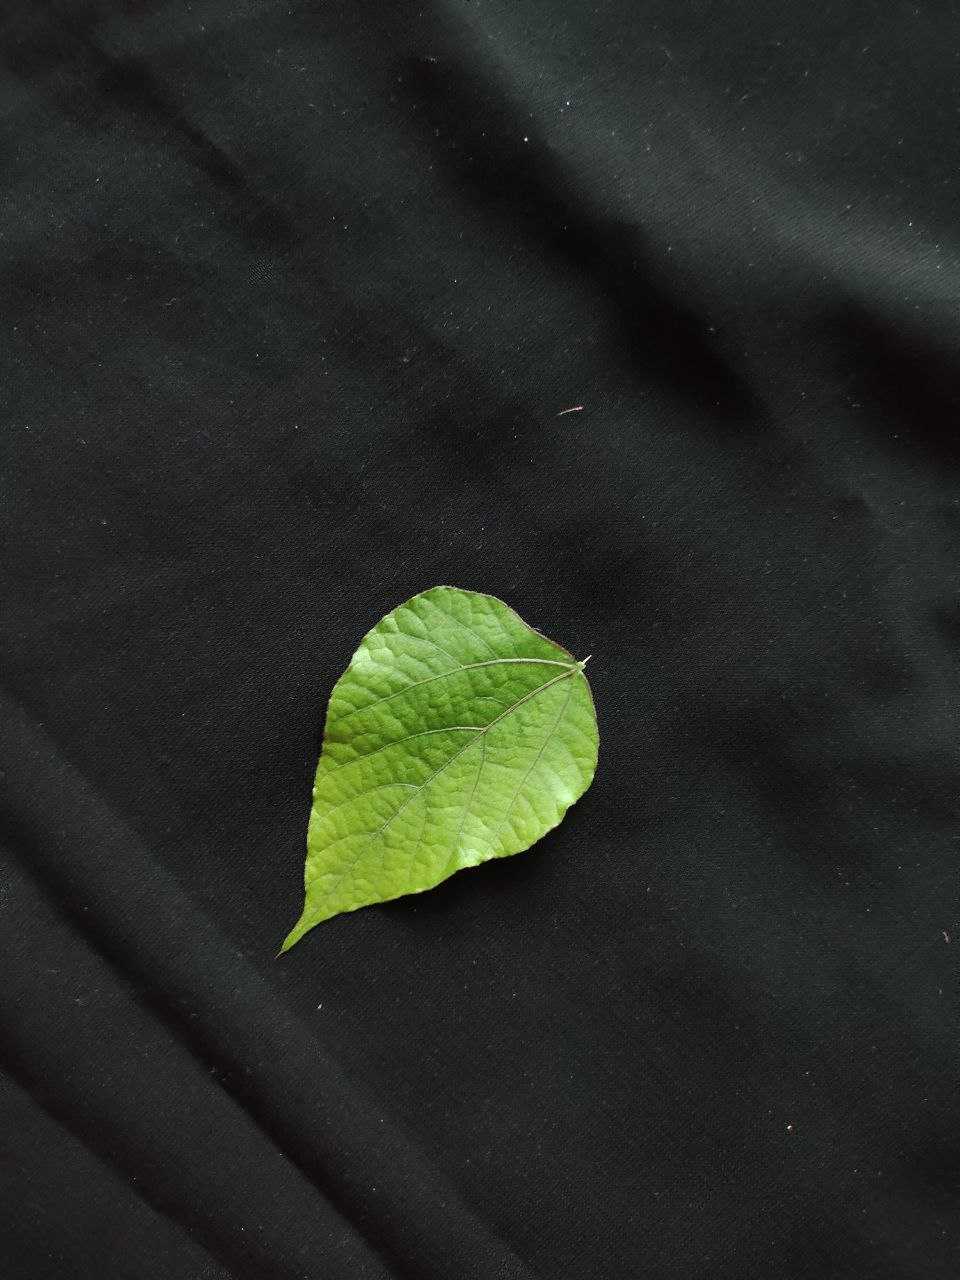
Crop: bean
Leaf condition: Fresh Leaf